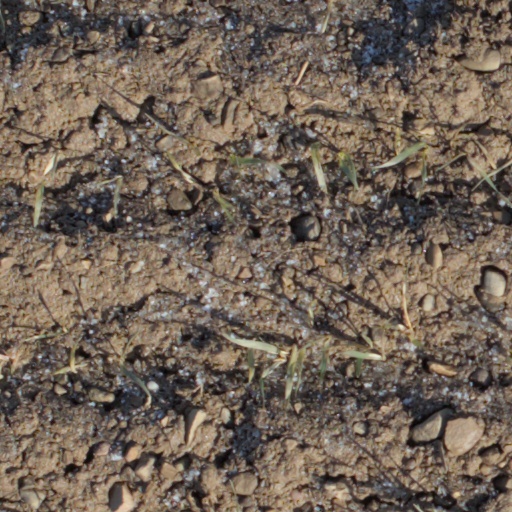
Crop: wheat